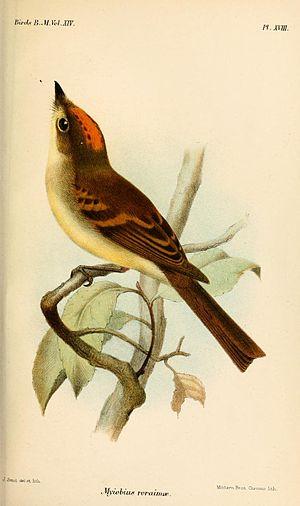
Le Moucherolle du Roraima est une espèce de passereau placée dans la famille des Tyrannidae.